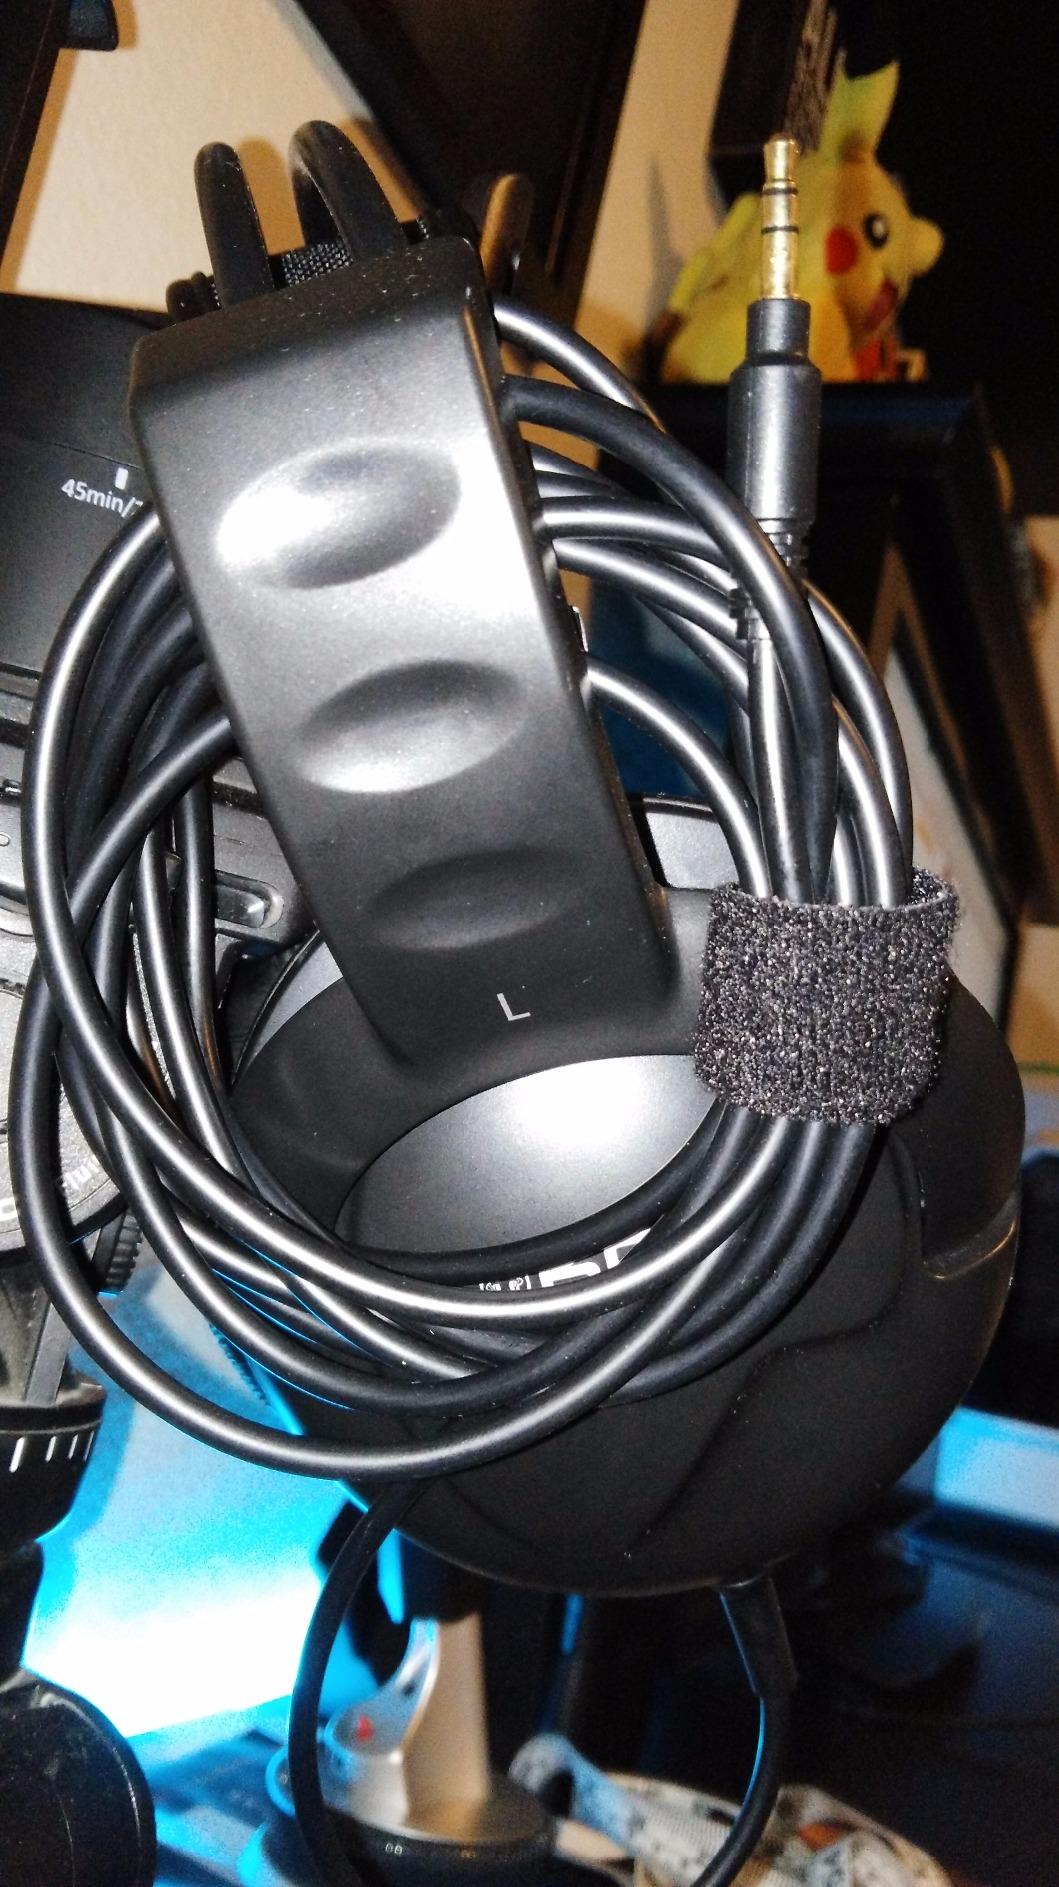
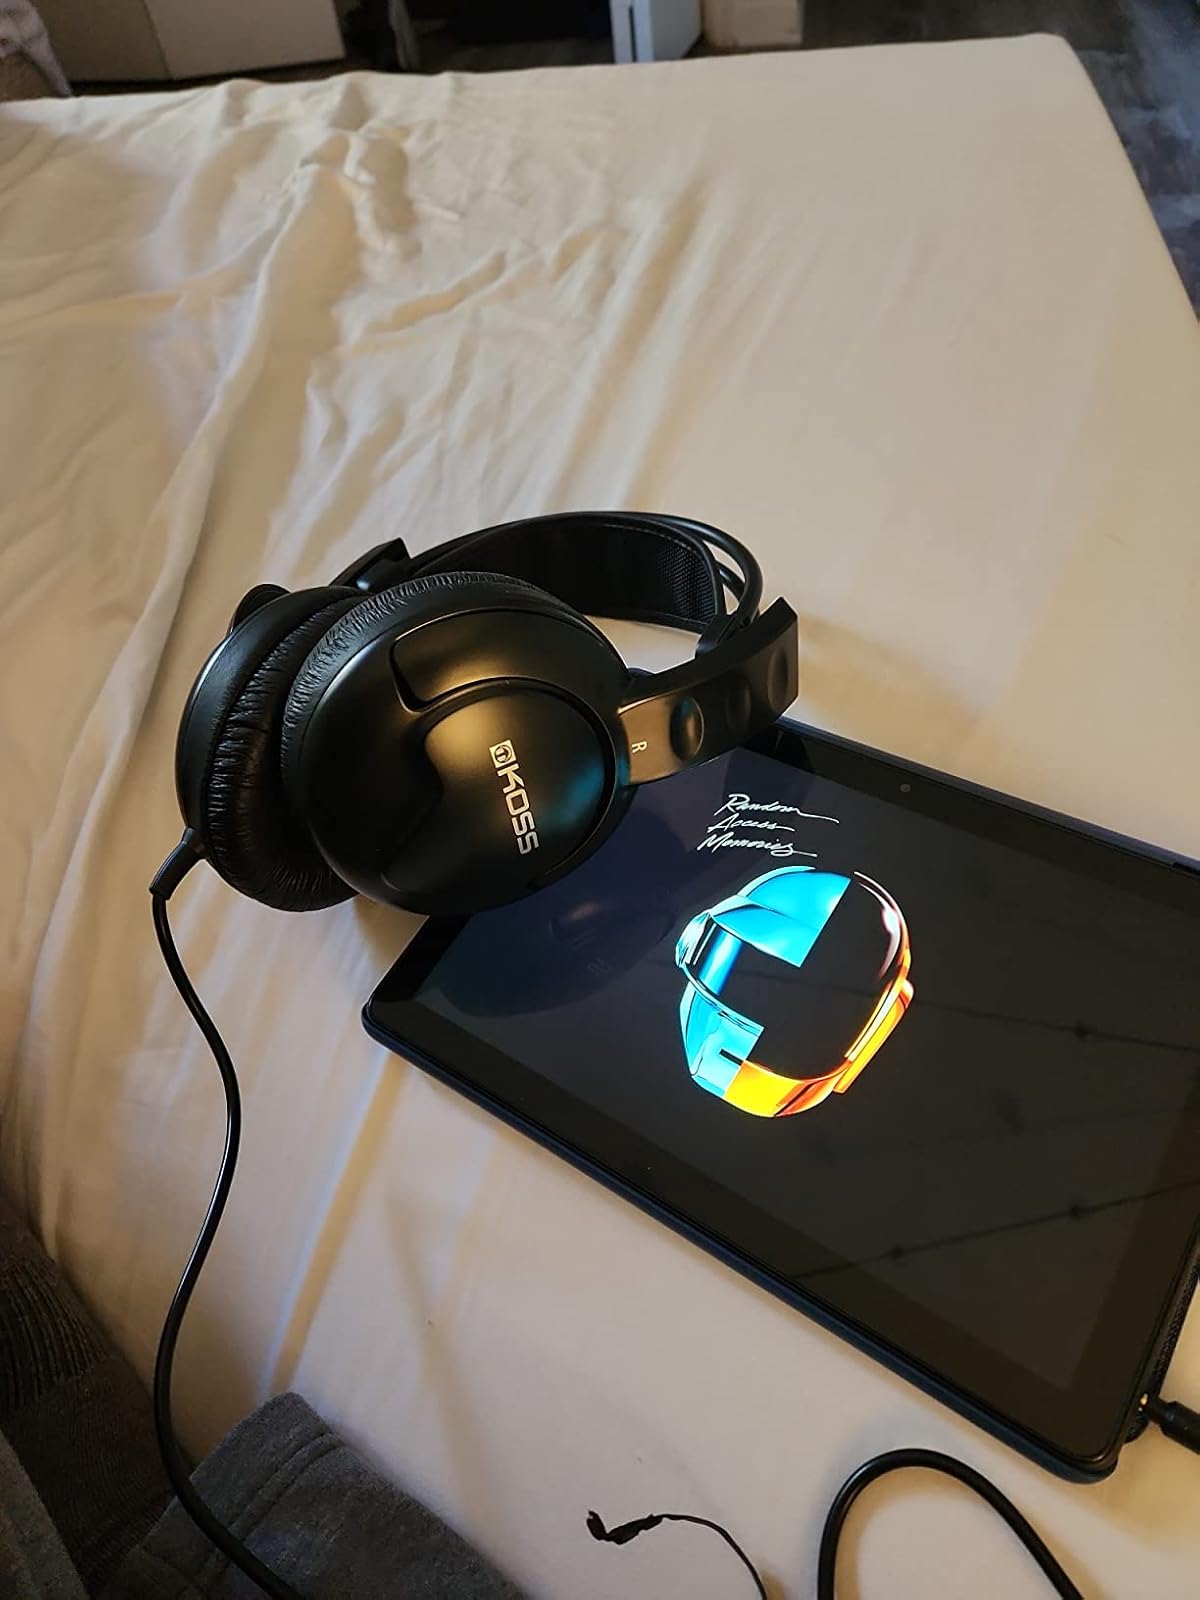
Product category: headphones
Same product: yes